Co-occurrence network

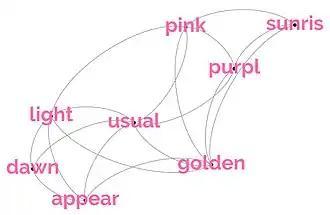
Word co-occurrence network (range 3 words) for the following sentence: "The dawn is the appearance of light - usually golden, pink or purple - before sunrise"

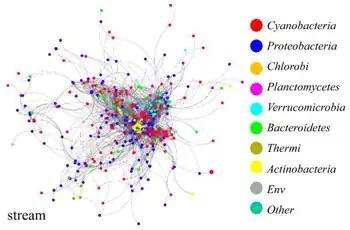

Co-occurrence networks can be created for any given list of terms (any dictionary) in relation to any collection of texts (any text corpus). Co-occurring pairs of terms can be called “neighbors” and these often group into “neighborhoods” based on their interconnections. Individual terms may have several neighbors. Neighborhoods may connect to one another through at least one individual term or may remain unconnected.